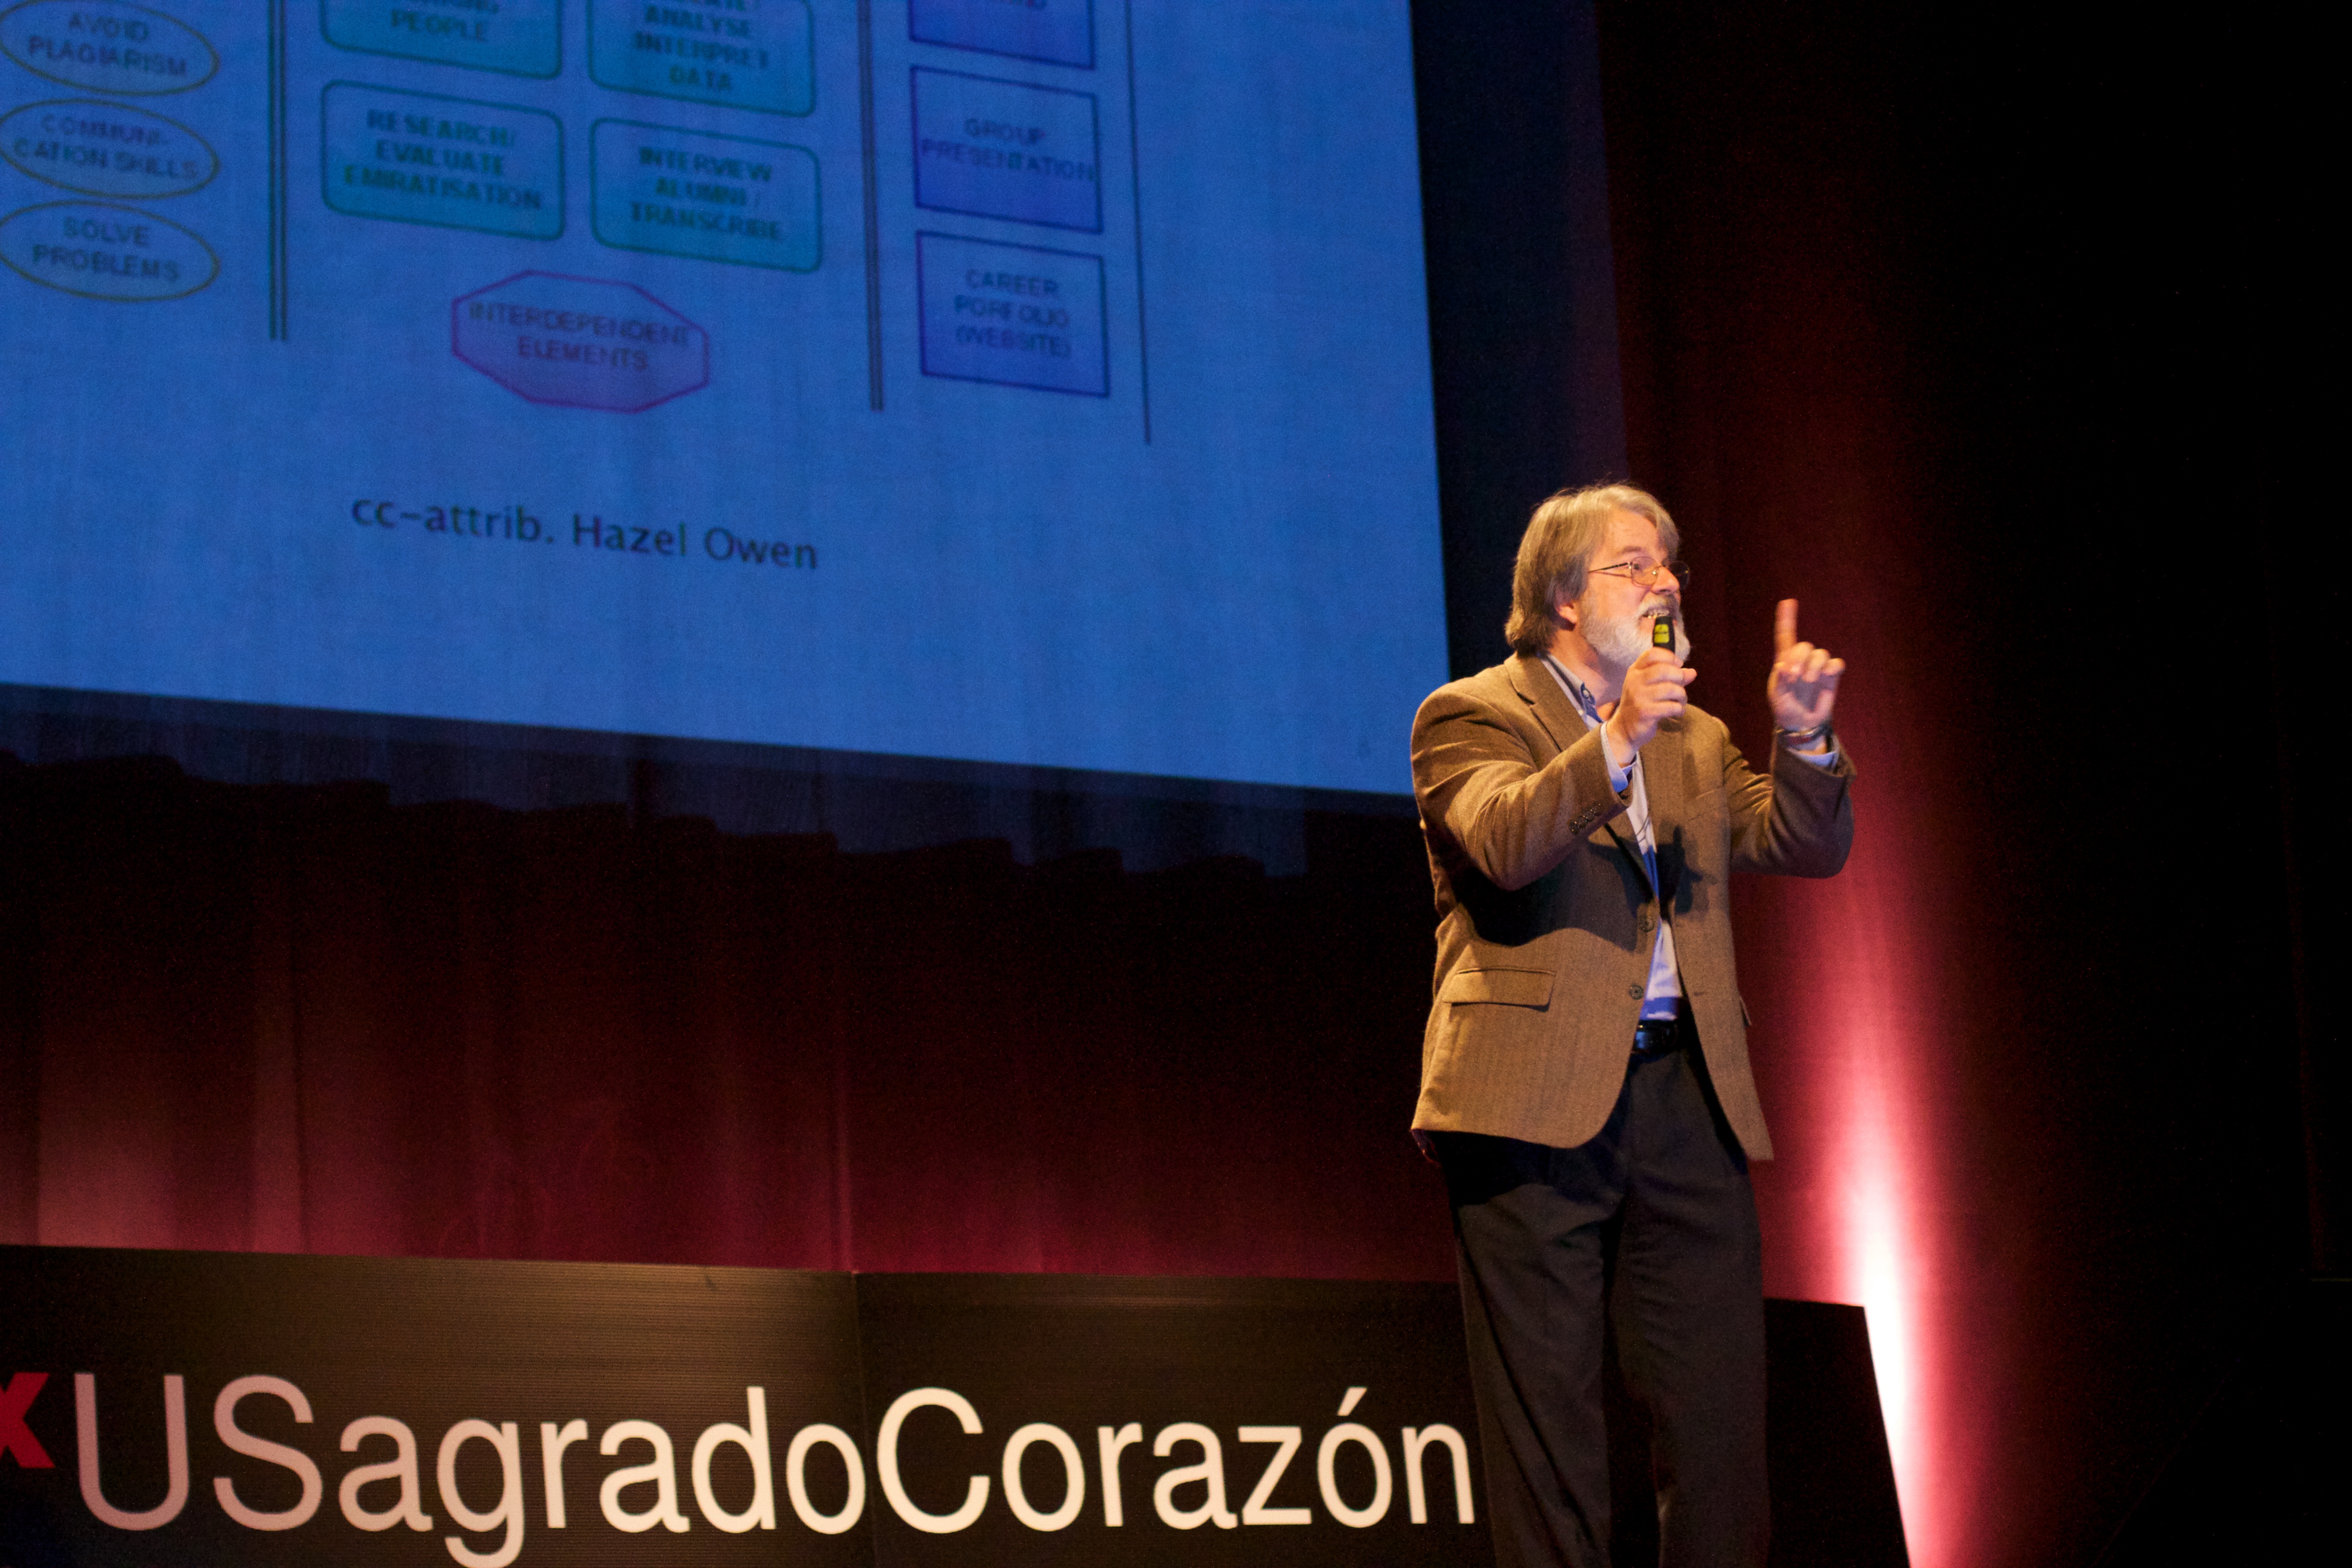
stage, tedxusagrado, musical theatre